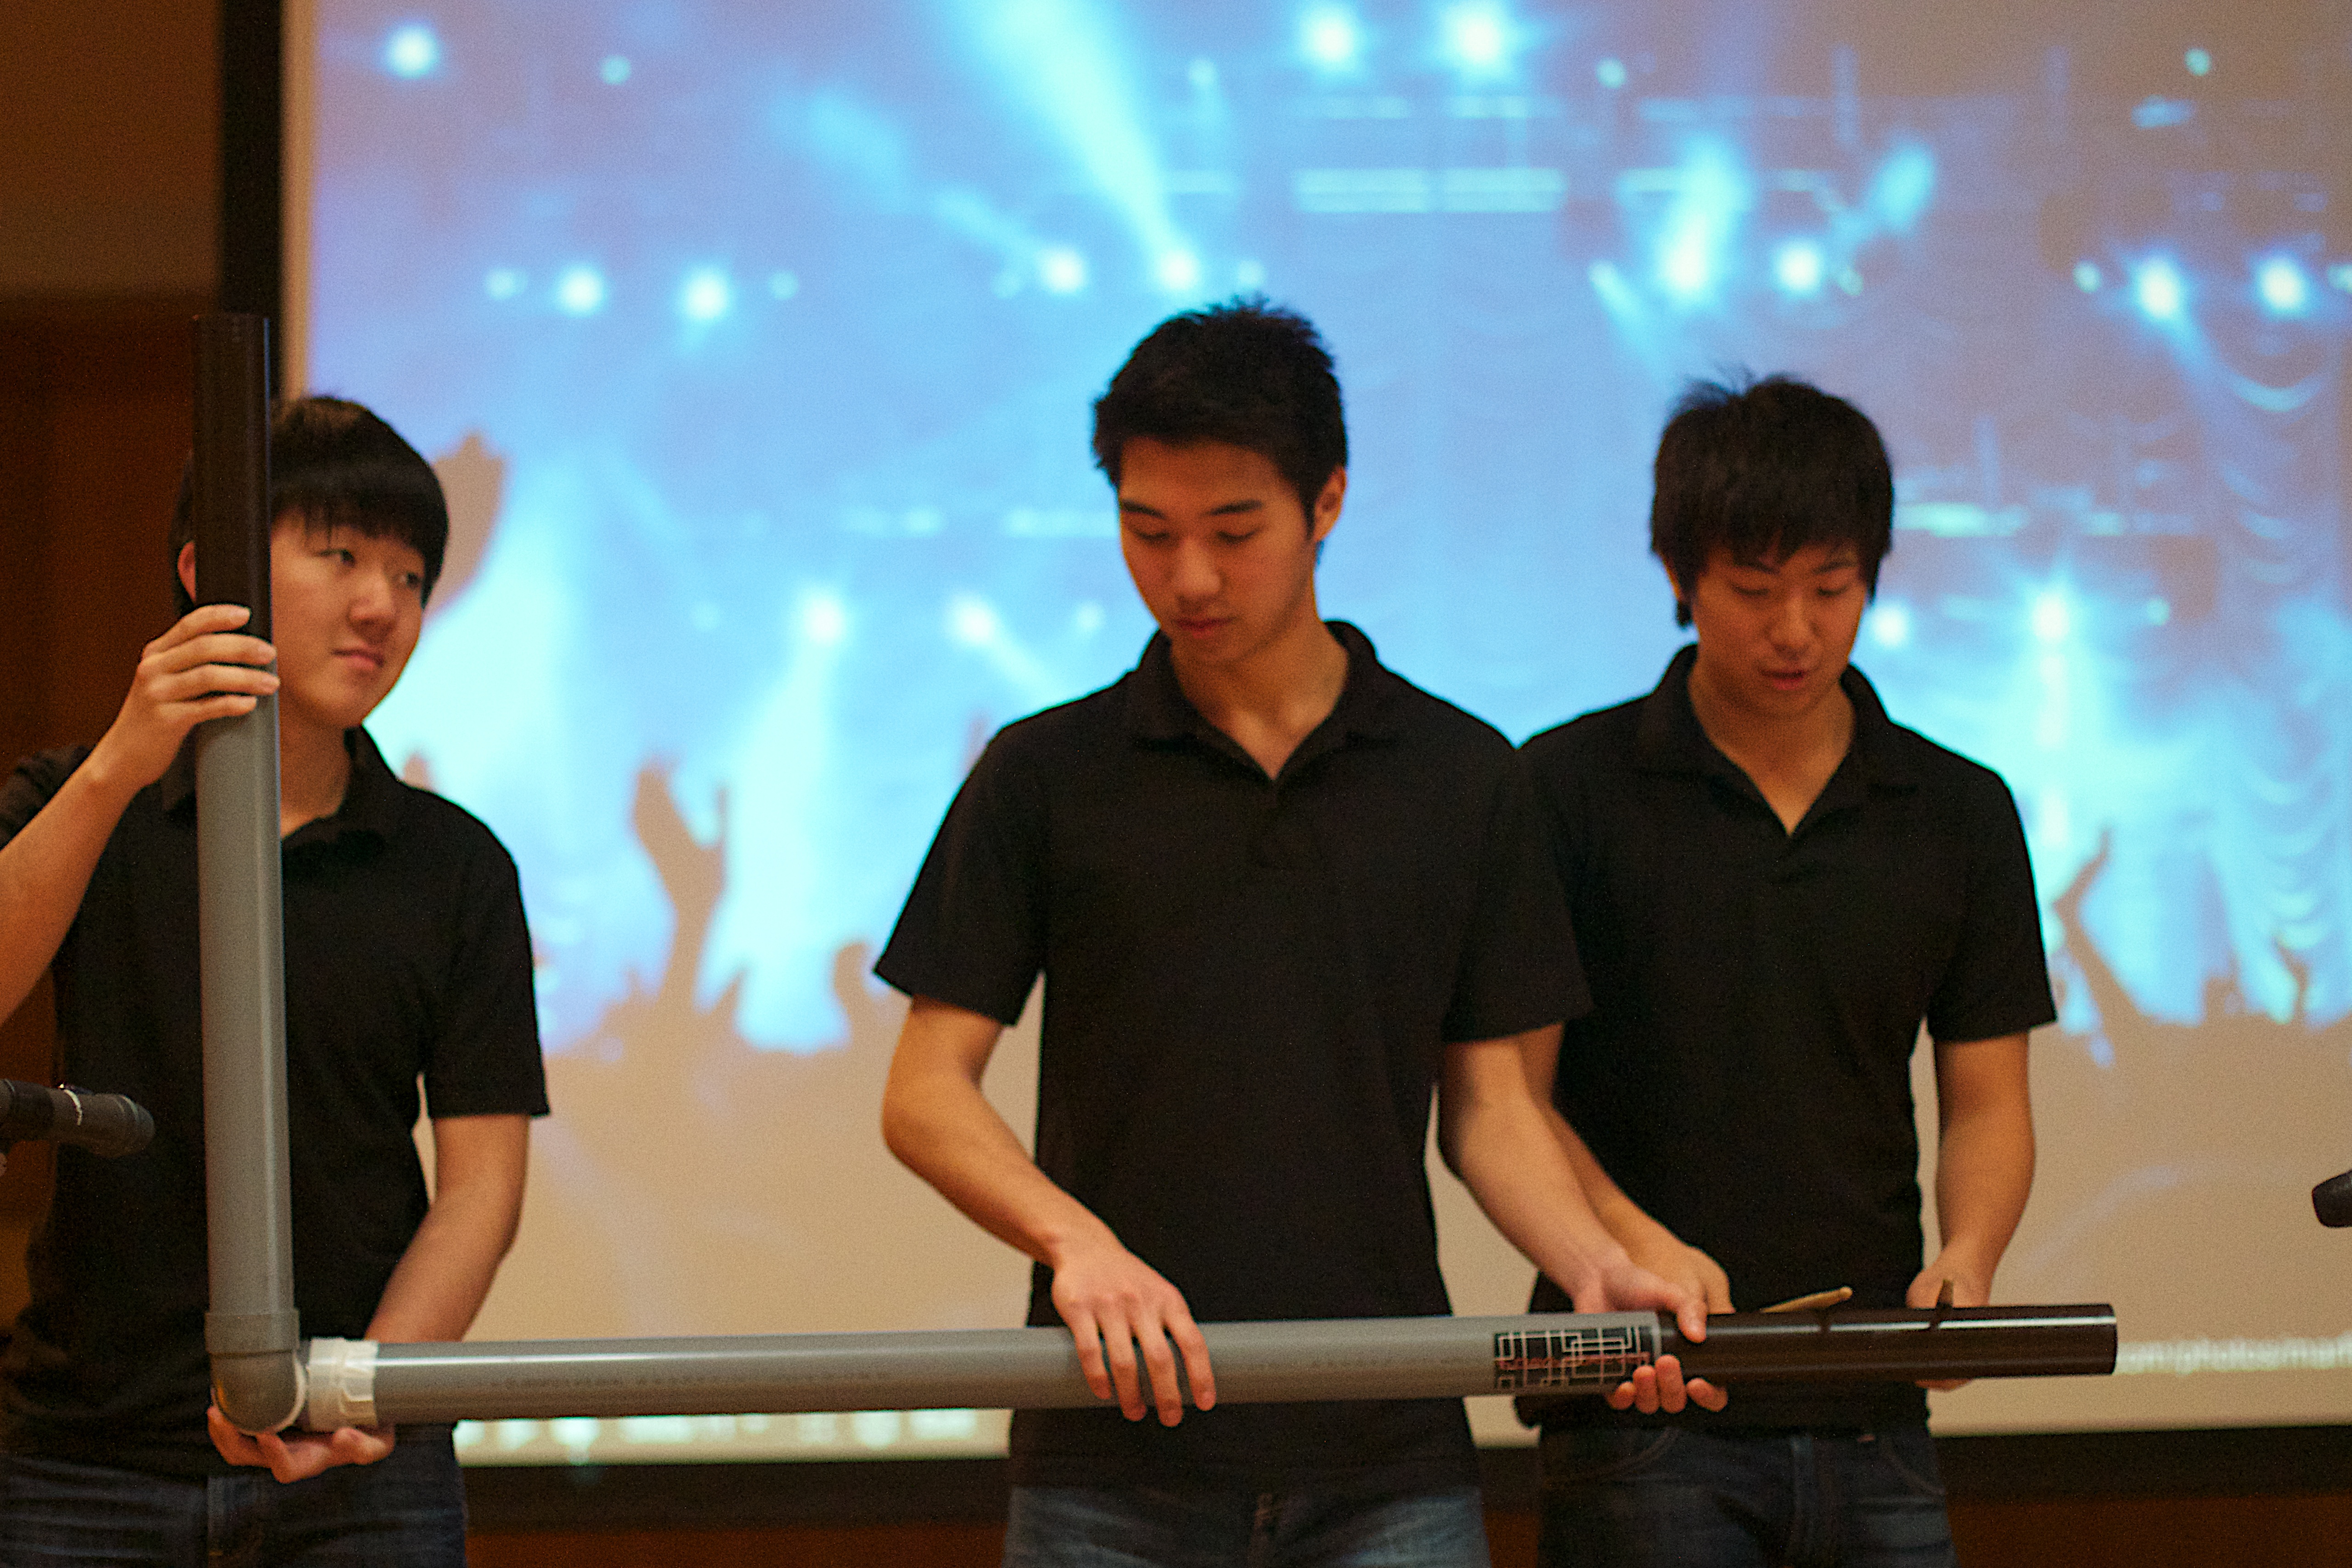
music, musician, stage, flatclass2013, screenshot, musical theatre